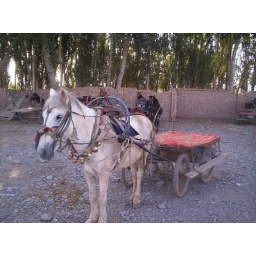
Many people and animals came to the market in a horse or donkey driven cart.